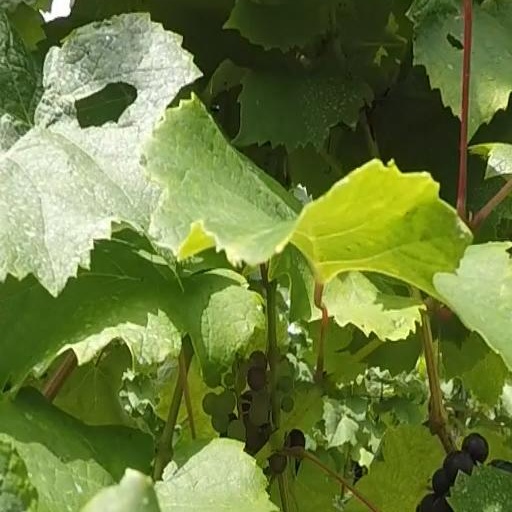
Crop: grape